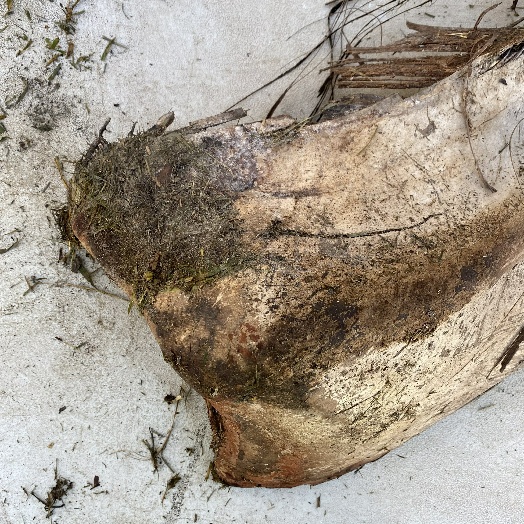
Label: Vegetation